Sam Byram

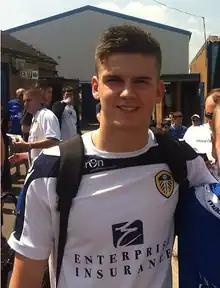
Byram with Leeds United in 2014

Samuel Mark Byram (born 16 September 1993) is an English professional footballer who is currently playing as a defender for club Leeds United. Mainly a left-back, he can also play as a right-back.